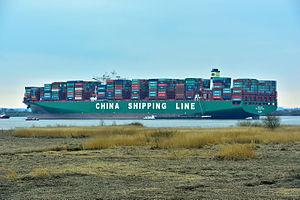
CSCL Globe est un porte-conteneurs détenu et exploité par China Shipping Container Lines. Il est le premier d'une classe de cinq navires destinés aux routes commerciales entre l'Asie-Europe. Il était, au moment de son lancement en novembre 2014, le plus grand porte-conteneurs au monde avec une capacité maximale de 19 100 équivalents vingt pieds.